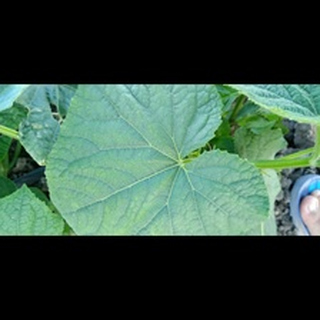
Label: healthy_cucumber